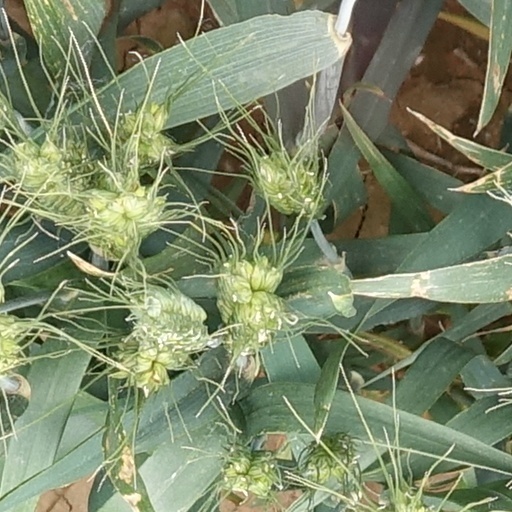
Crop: wheat